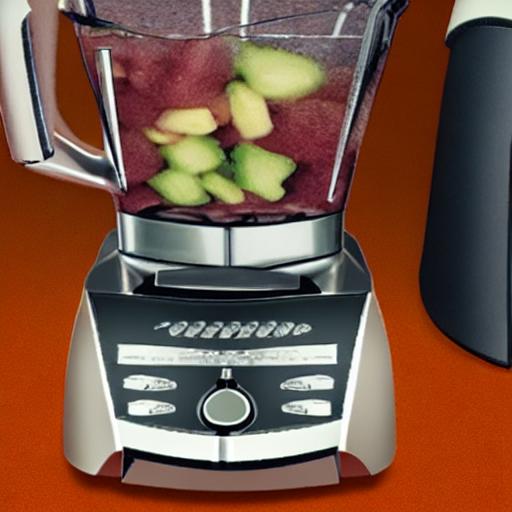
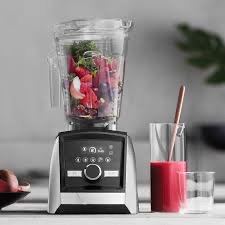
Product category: items_blender
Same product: no